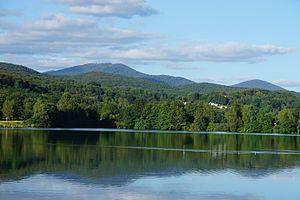
Les ballastières de Champagney et les Vosges en arrière plan.
Champagney est une commune française située dans le département de la Haute-Saône, en région Bourgogne-Franche-Comté. Elle fait partie de la communauté de communes Rahin et Chérimont.